Japanese nuclear weapons program

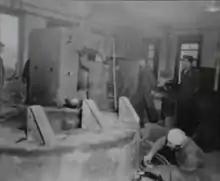
Bunsaku Arakatsu's accelerator demolition by GHQ, 24 November 1945.

After Arakatsu and Nishina's meeting, in spring 1944, the Army-Navy Technology Enforcement Committee formed due to lack of progress in the development of Japanese nuclear weapons. This led to the only meeting of the leaders of the F-Go Project scientists, on 21 July 1945. After the meeting, nuclear weaponry research ended as a result of the destruction of the facility that housed isotope separation research, known as Building 49.